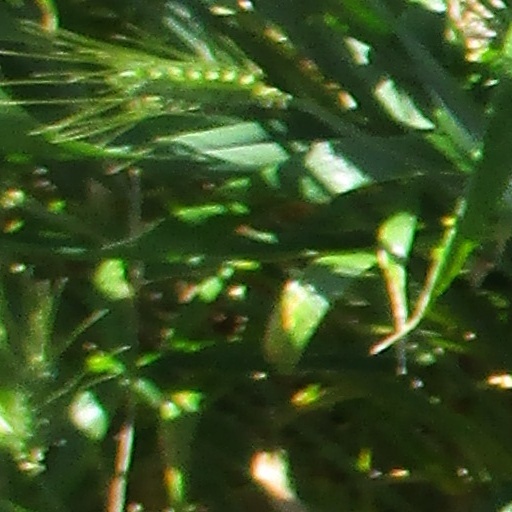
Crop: wheat